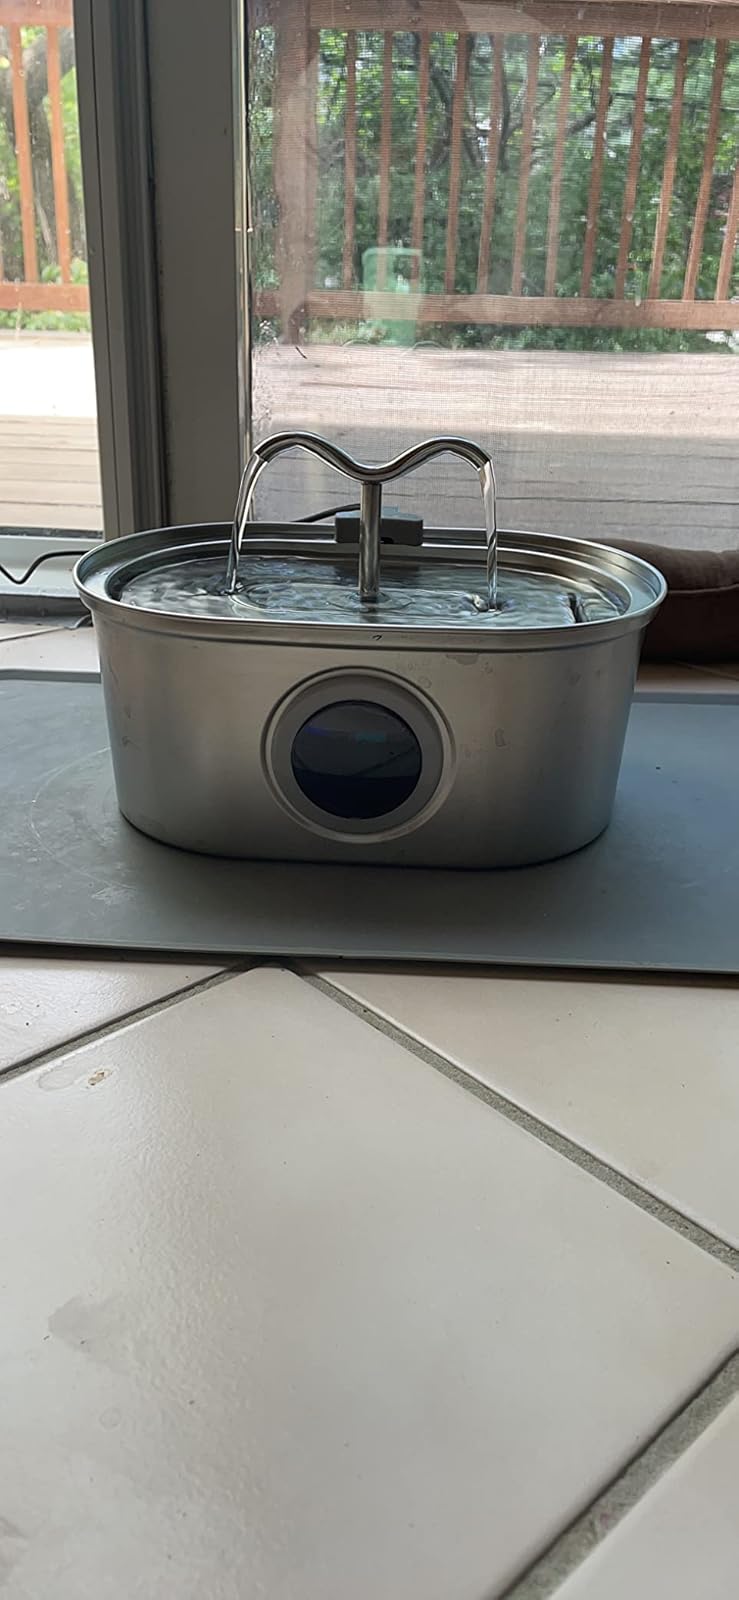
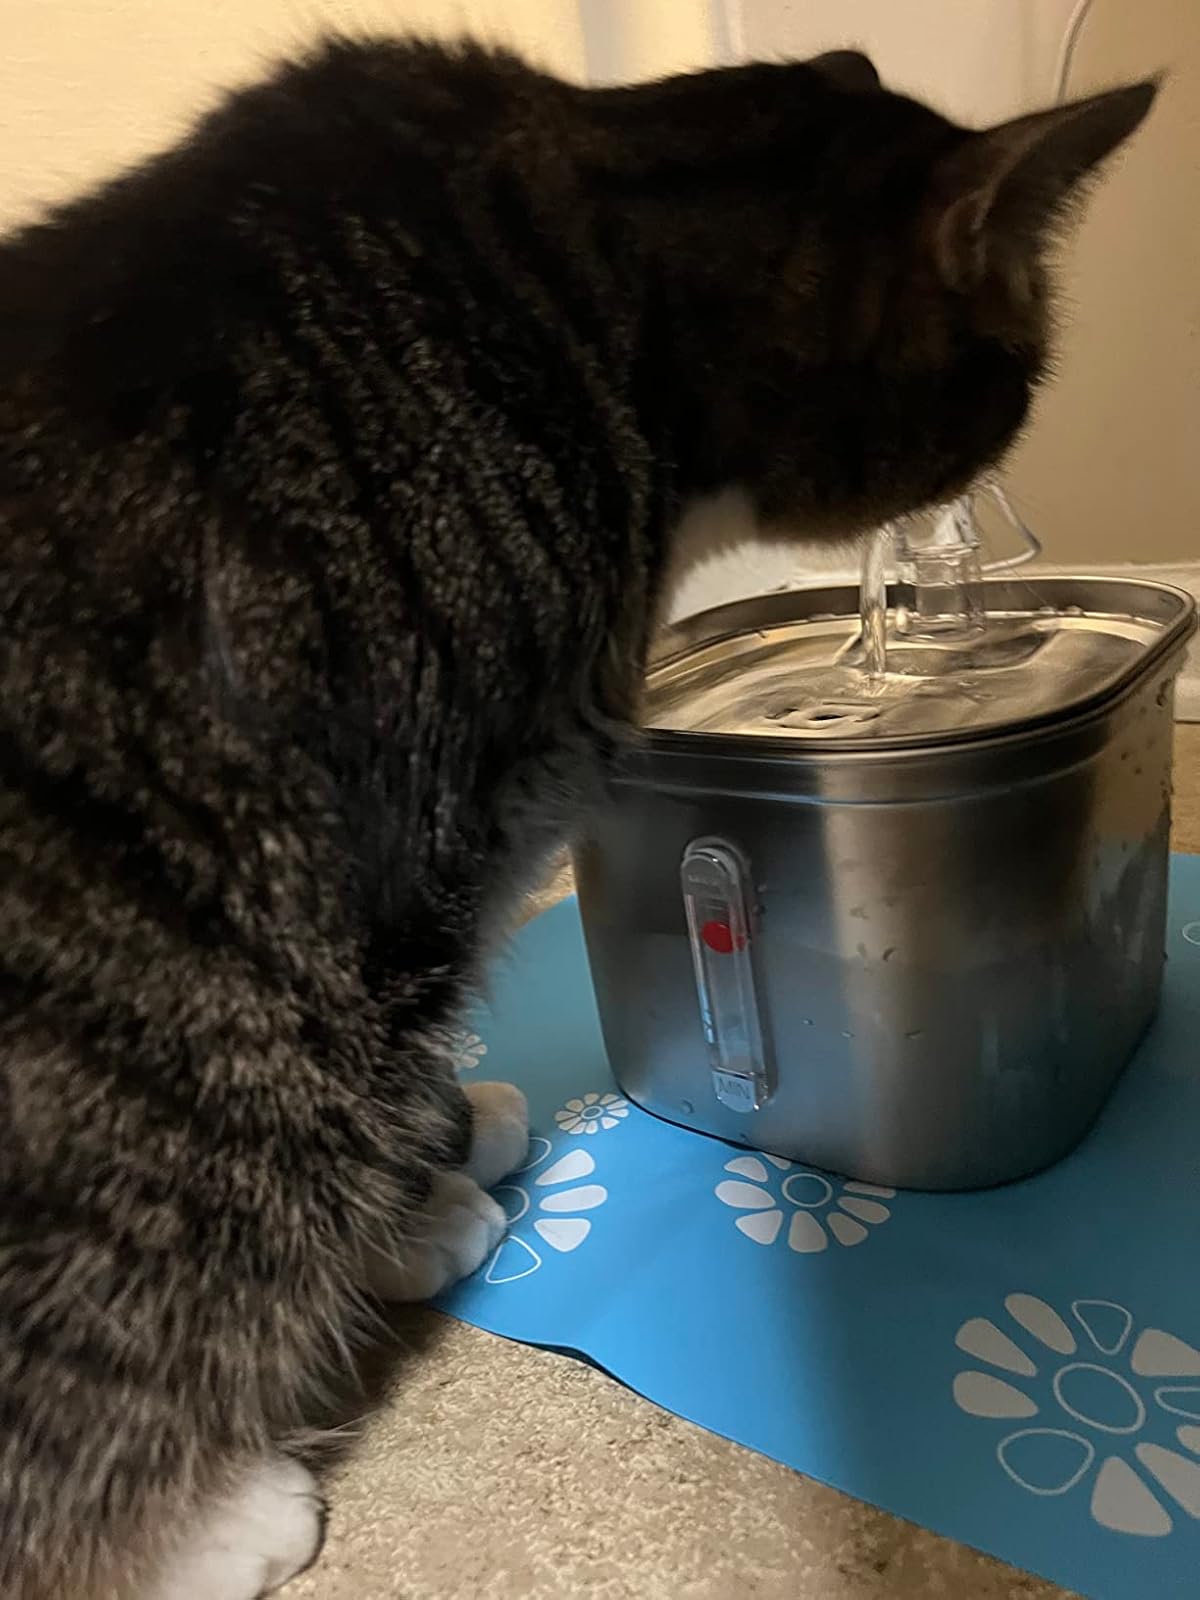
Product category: items_bowl
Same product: no